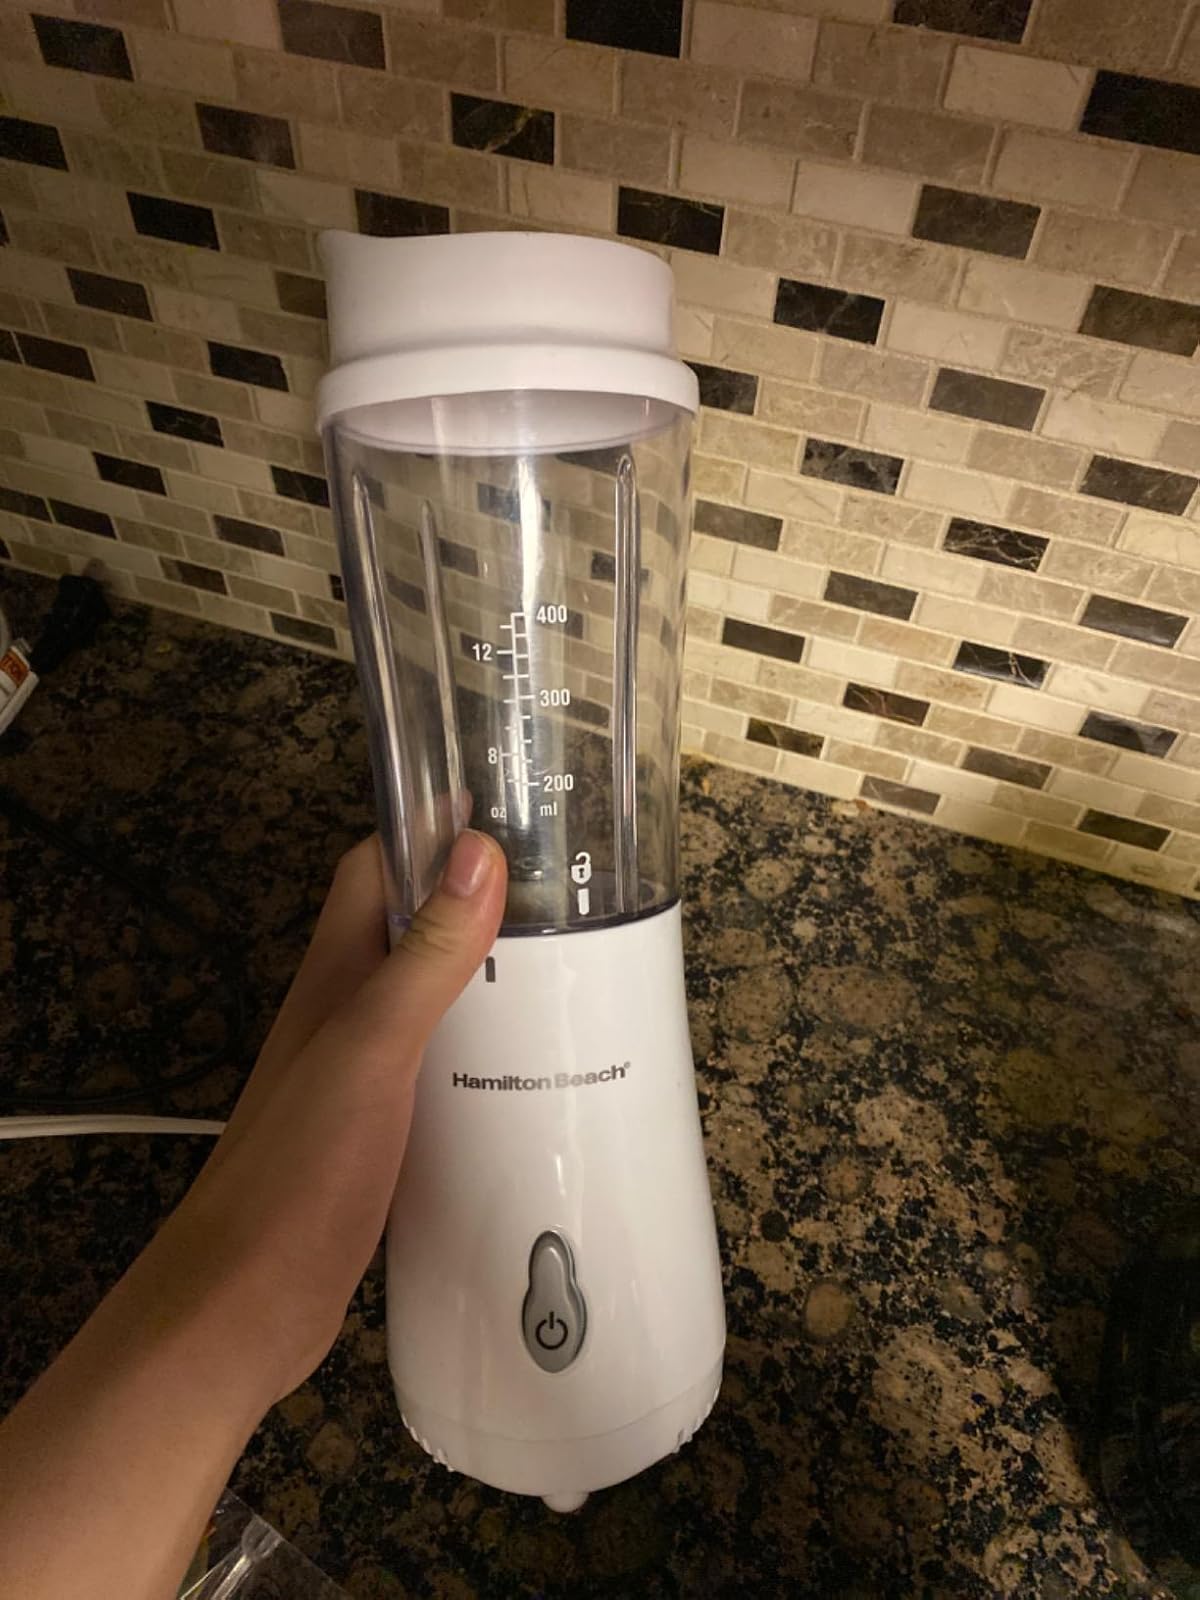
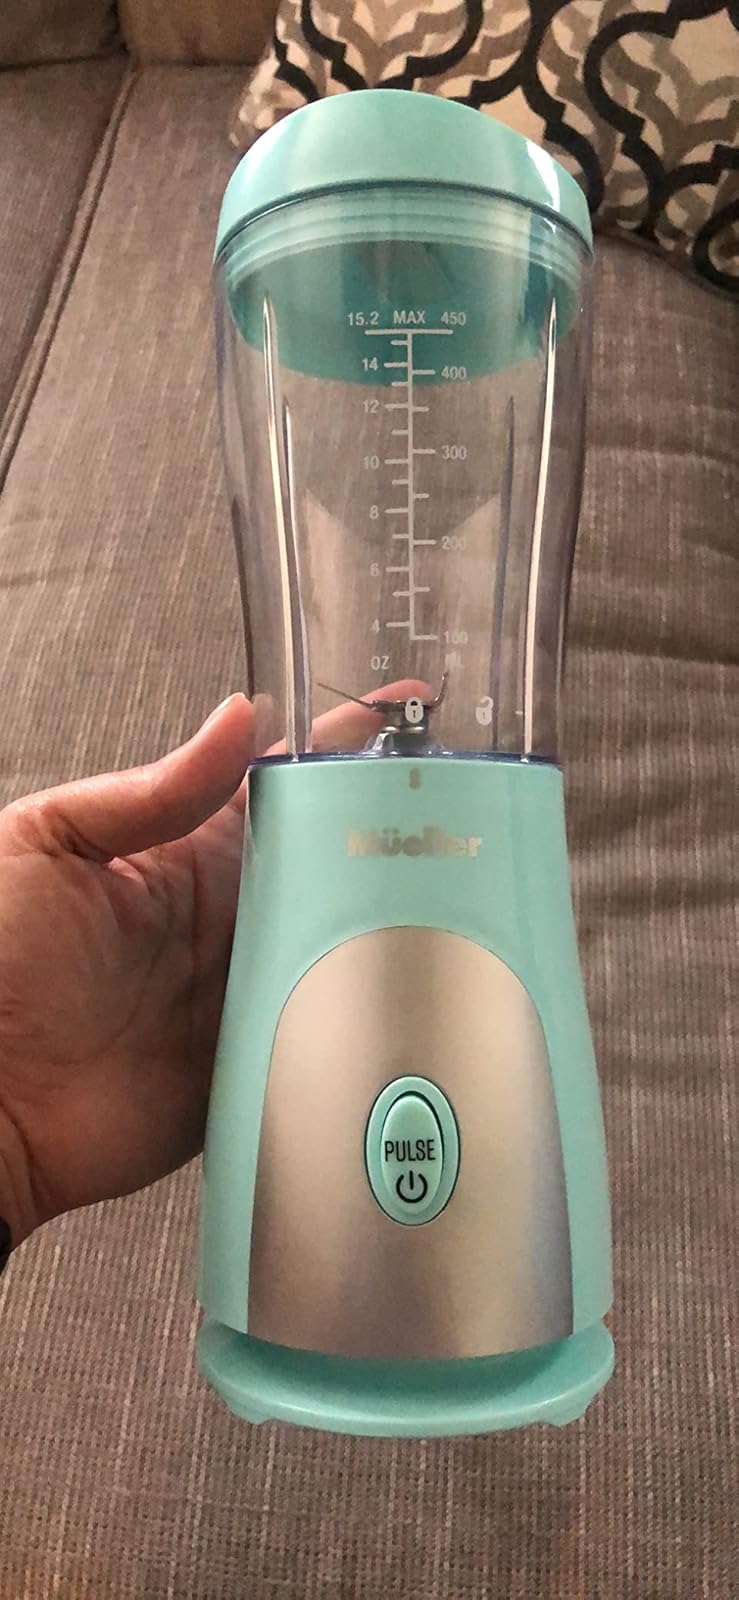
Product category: items_blender
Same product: no